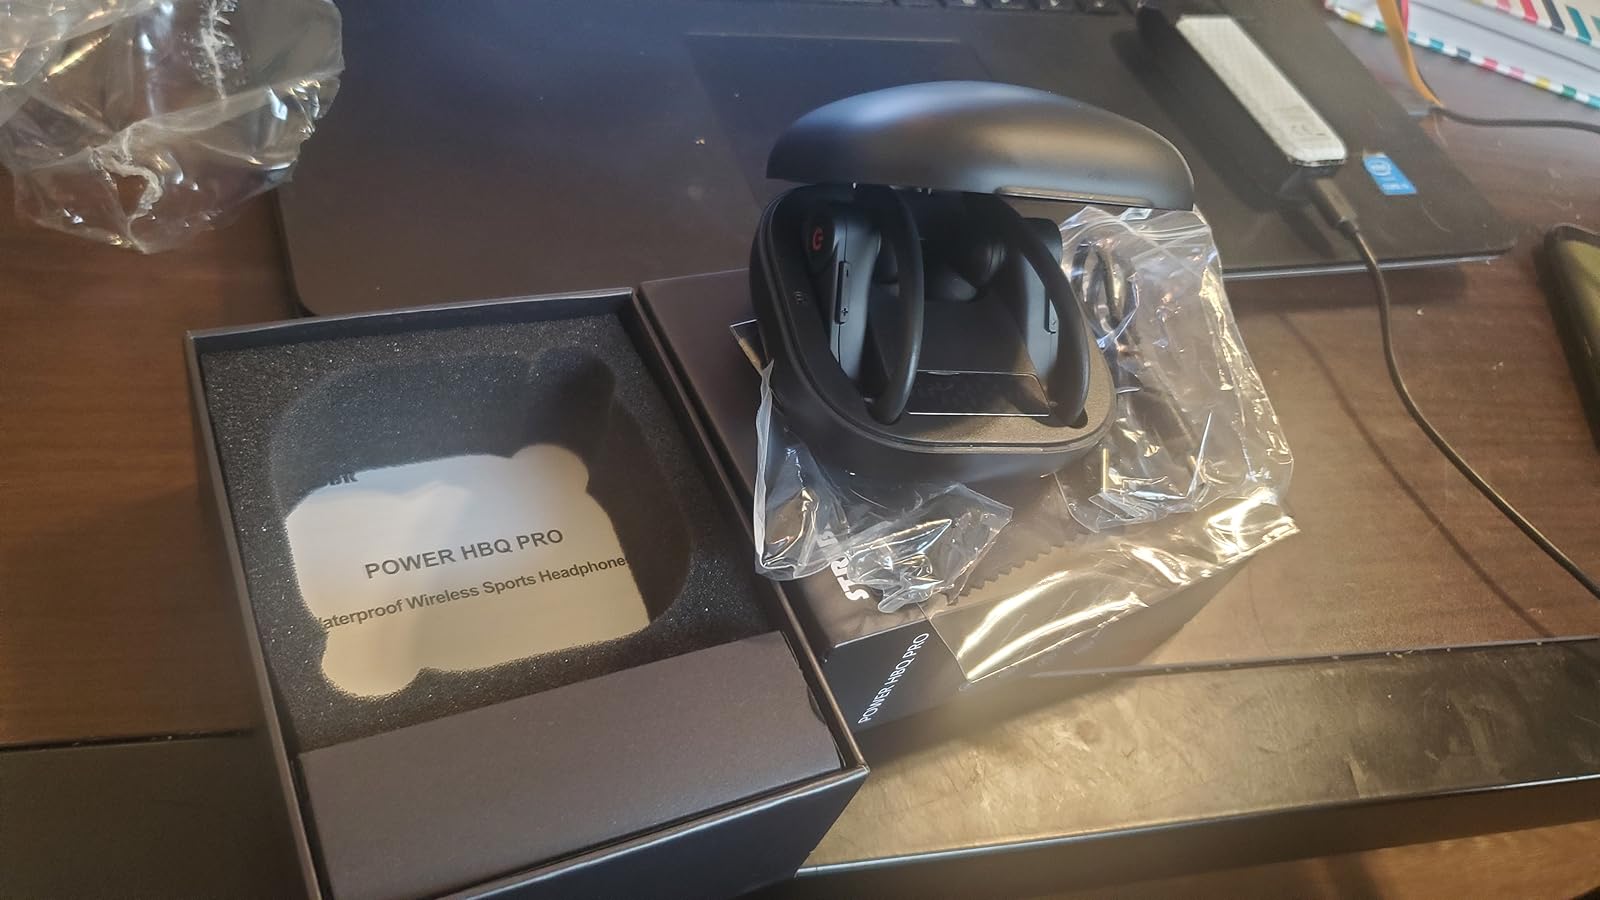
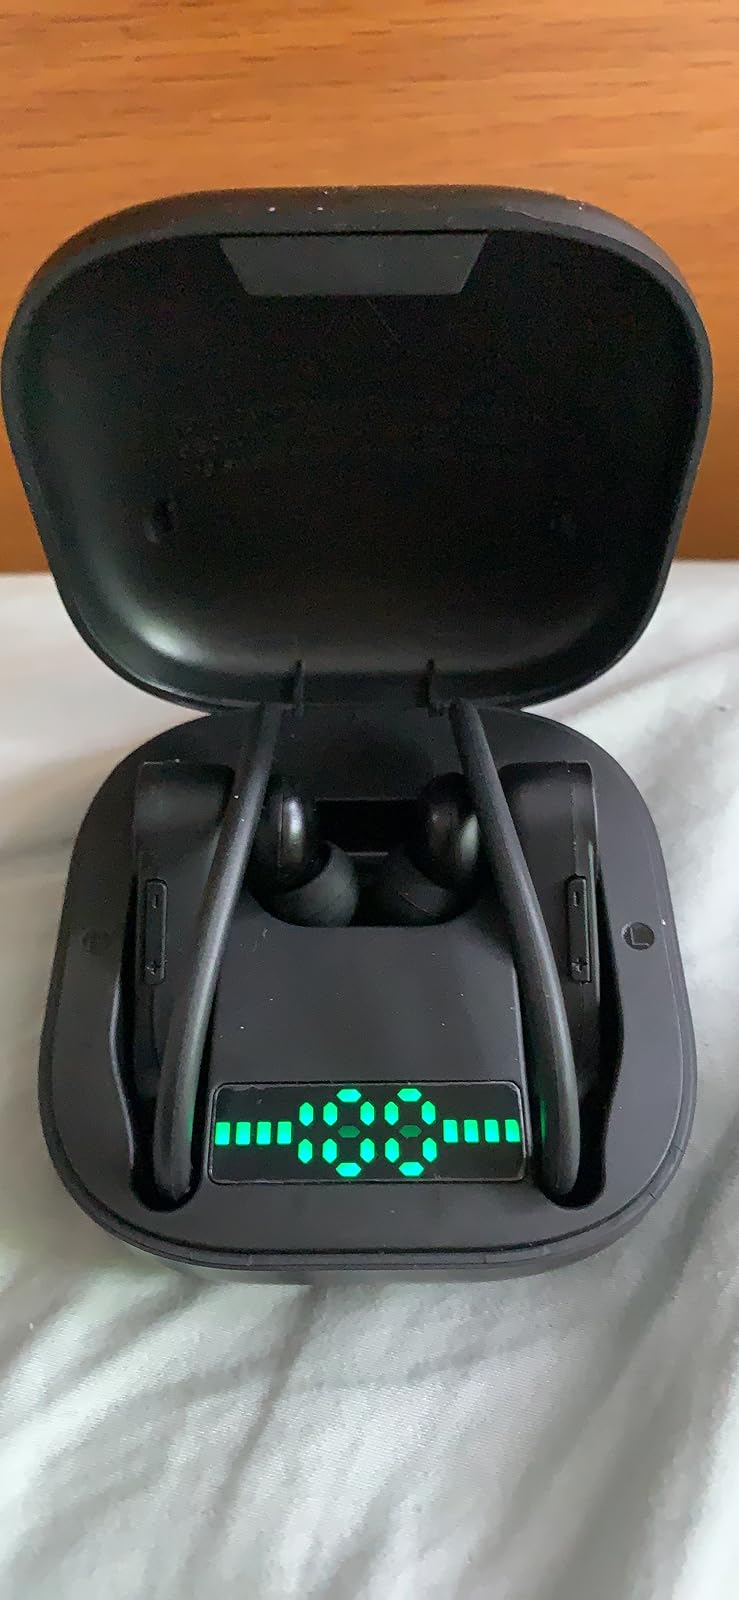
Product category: earbuds
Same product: yes